Army Black Knights women's basketball

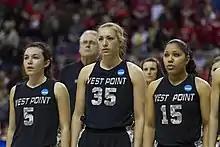
(L-R): #5 Kelsey Minato, head coach Dave Magarity, #35 Dani Failor, and #15 Krishawn Tillett at the 2014 NCAA Division I women's basketball tournament in College Park, Maryland.

The Black Knights have appeared in the Women's National Invitation Tournament twice. They have a record of 0–2.